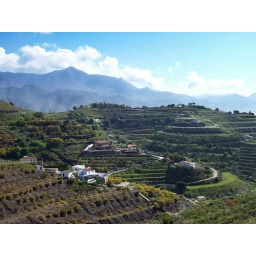
Behind the red houses of the Altos de Torrox, up in the terraces in the campo, houses in a more traditional modern Andalucian style.